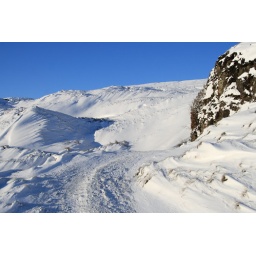
old road over the mountain